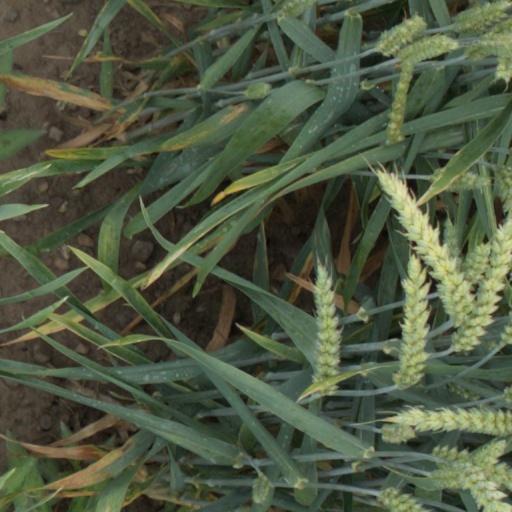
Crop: wheat